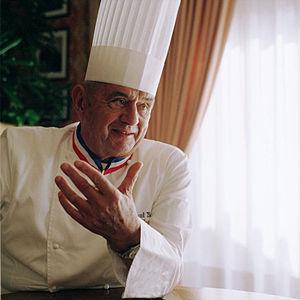
Paul Bocuse, chef cuisinier français.
Le Concours mondial de la cuisine est un des plus prestigieux concours mondial de gastronomie, créé par le cuisinier français Paul Bocuse en 1987 à Lyon. Le premier prix de ce concours est le Bocuse d'or, nom souvent utilisé pour désigner le concours, mais ce concours est également récompensé par les Bocuse d'argent et Bocuse de bronze.
Paul Bocuse, né le 11 février 1926 et mort le 20 janvier 2018 dans son Auberge du Pont de Collonges, à Collonges-au-Mont-d'Or, près de Lyon, est un chef cuisinier français.
Meilleur ouvrier de France est un titre décerné uniquement en France par catégorie de métiers dans un concours entre professionnels. Ce concours est organisé depuis 1924 tous les trois ou quatre ans par le COET-MOF et reconnu en tant que titre certifié de niveau III par le ministère du Travail. Le président de la République française est de la confrérie par son titre MOF ex officio.
L’Auberge du Pont de Collonges ou Bocuse est un restaurant, à Collonges-au-Mont-d'Or, près de Lyon, fondé par Paul Bocuse.